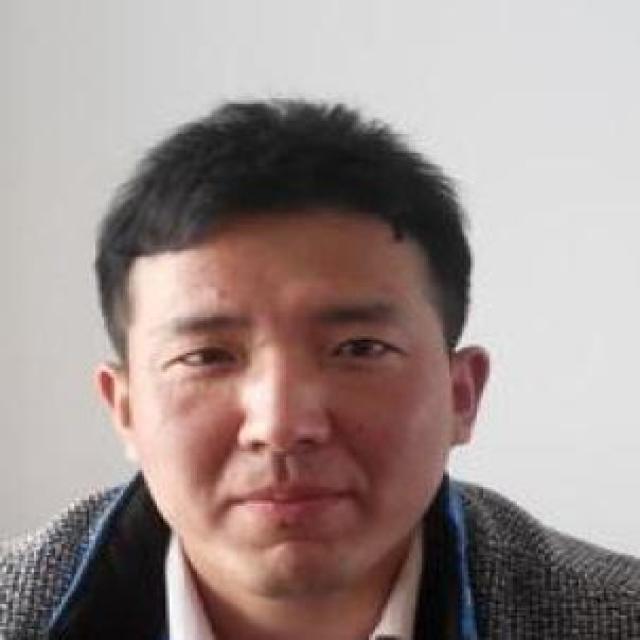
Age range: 21-44